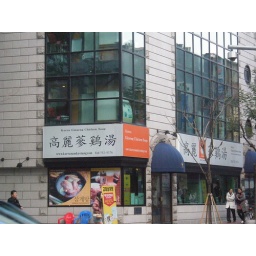
famous chicken house margaret took us to near city hall